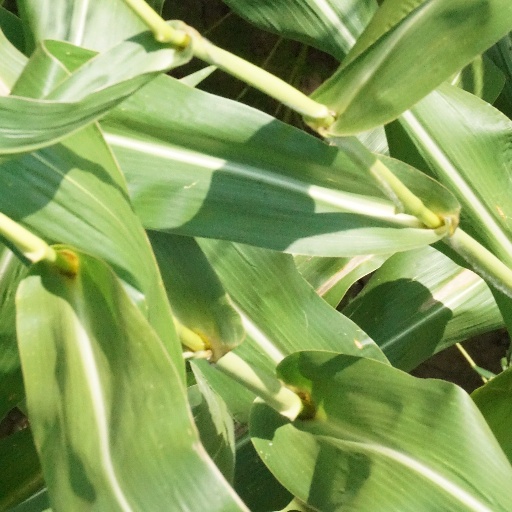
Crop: maize; corn